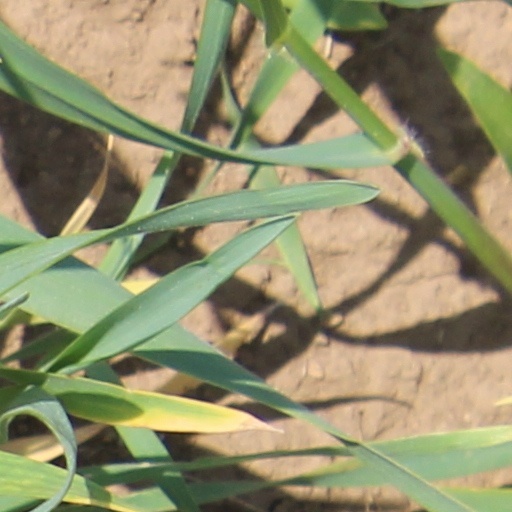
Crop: wheat